Jeep Trailhawk

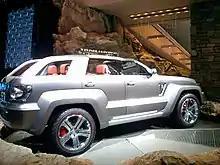
Rear view

The name Trailhawk was later used as a badge on other models in the Jeep lineup to designate a certain trim package.